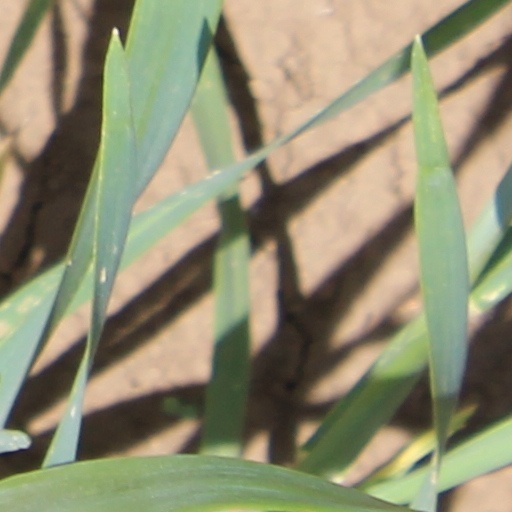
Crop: wheat